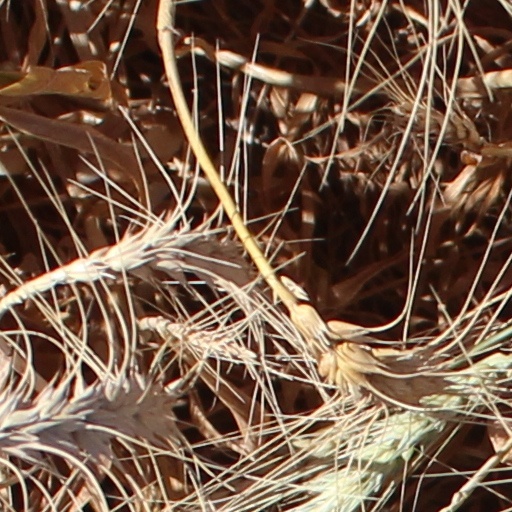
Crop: wheat